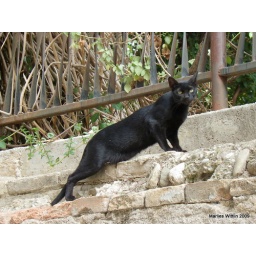
thus sleek black cat was watching some sparrows in the park- on the other side of the fence....